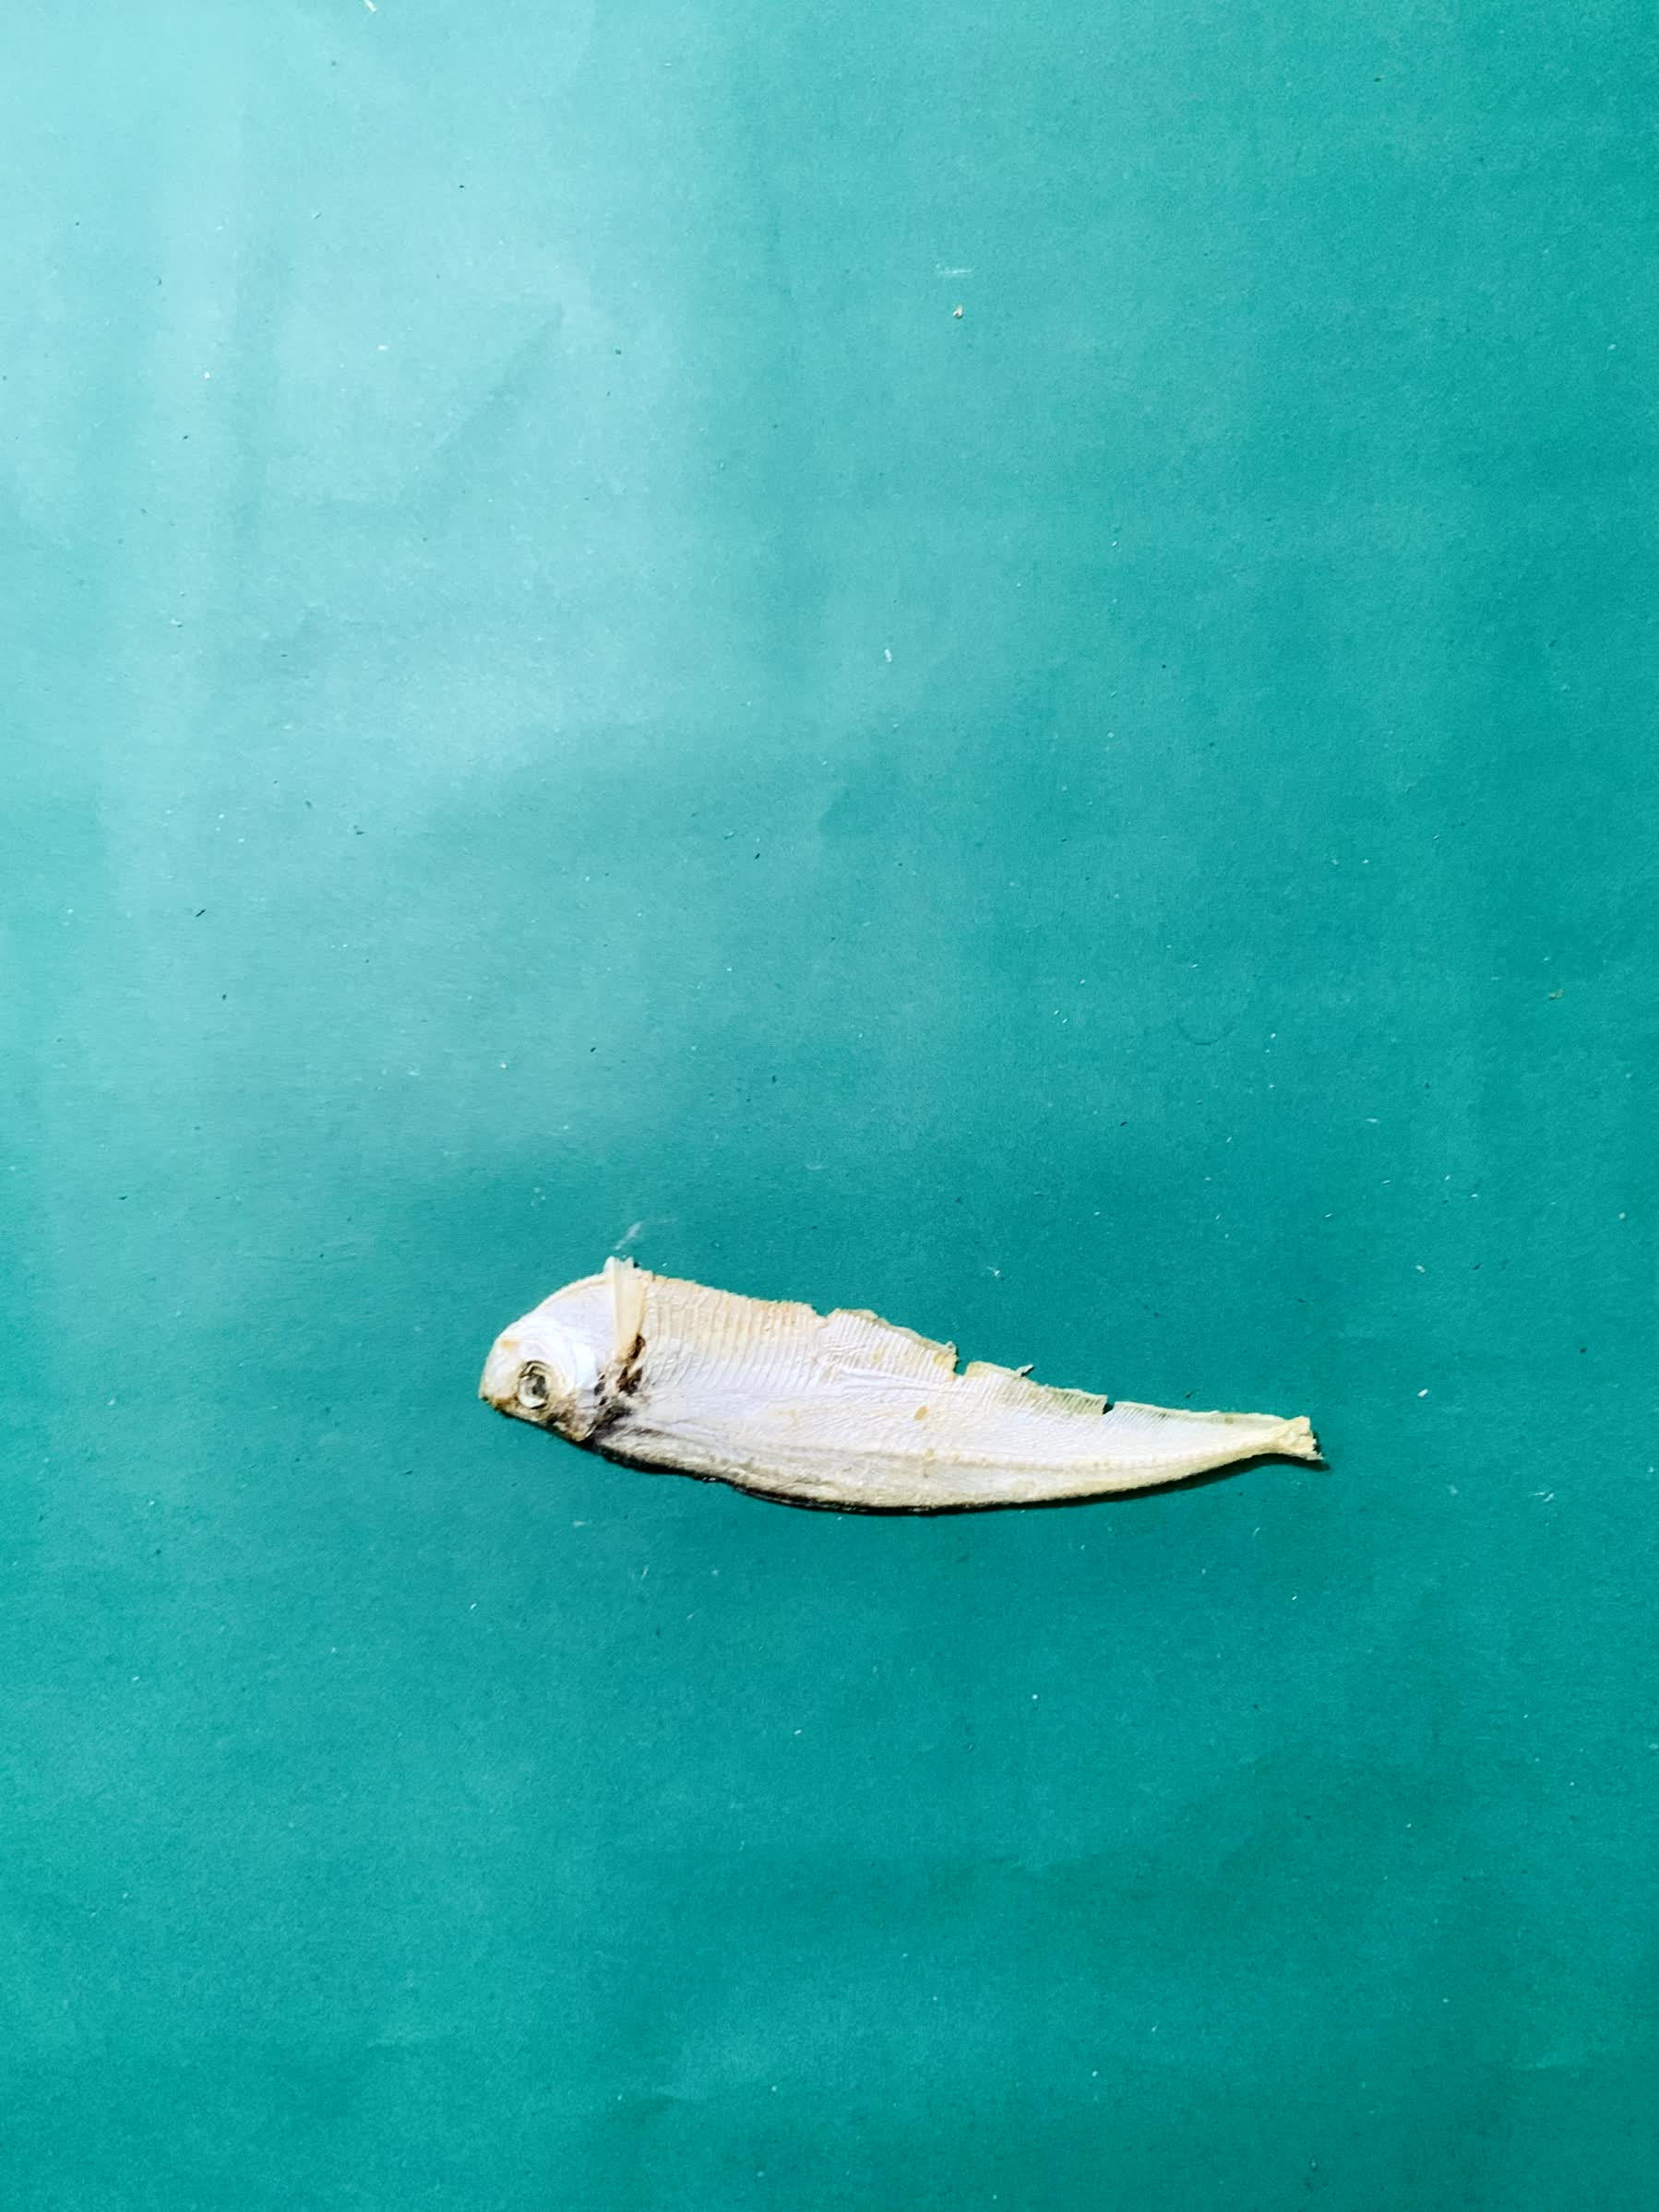
Species: Shukna Feuwa